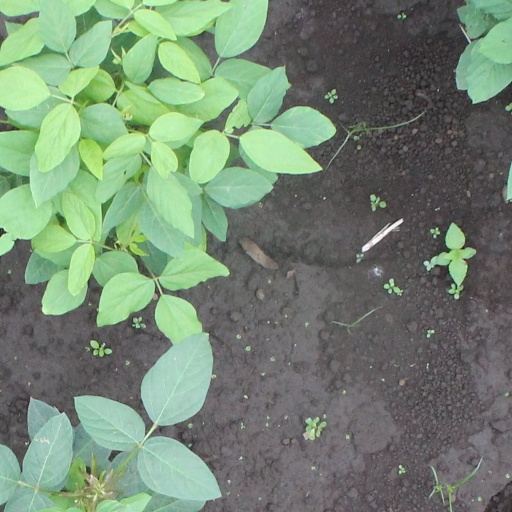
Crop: soybean